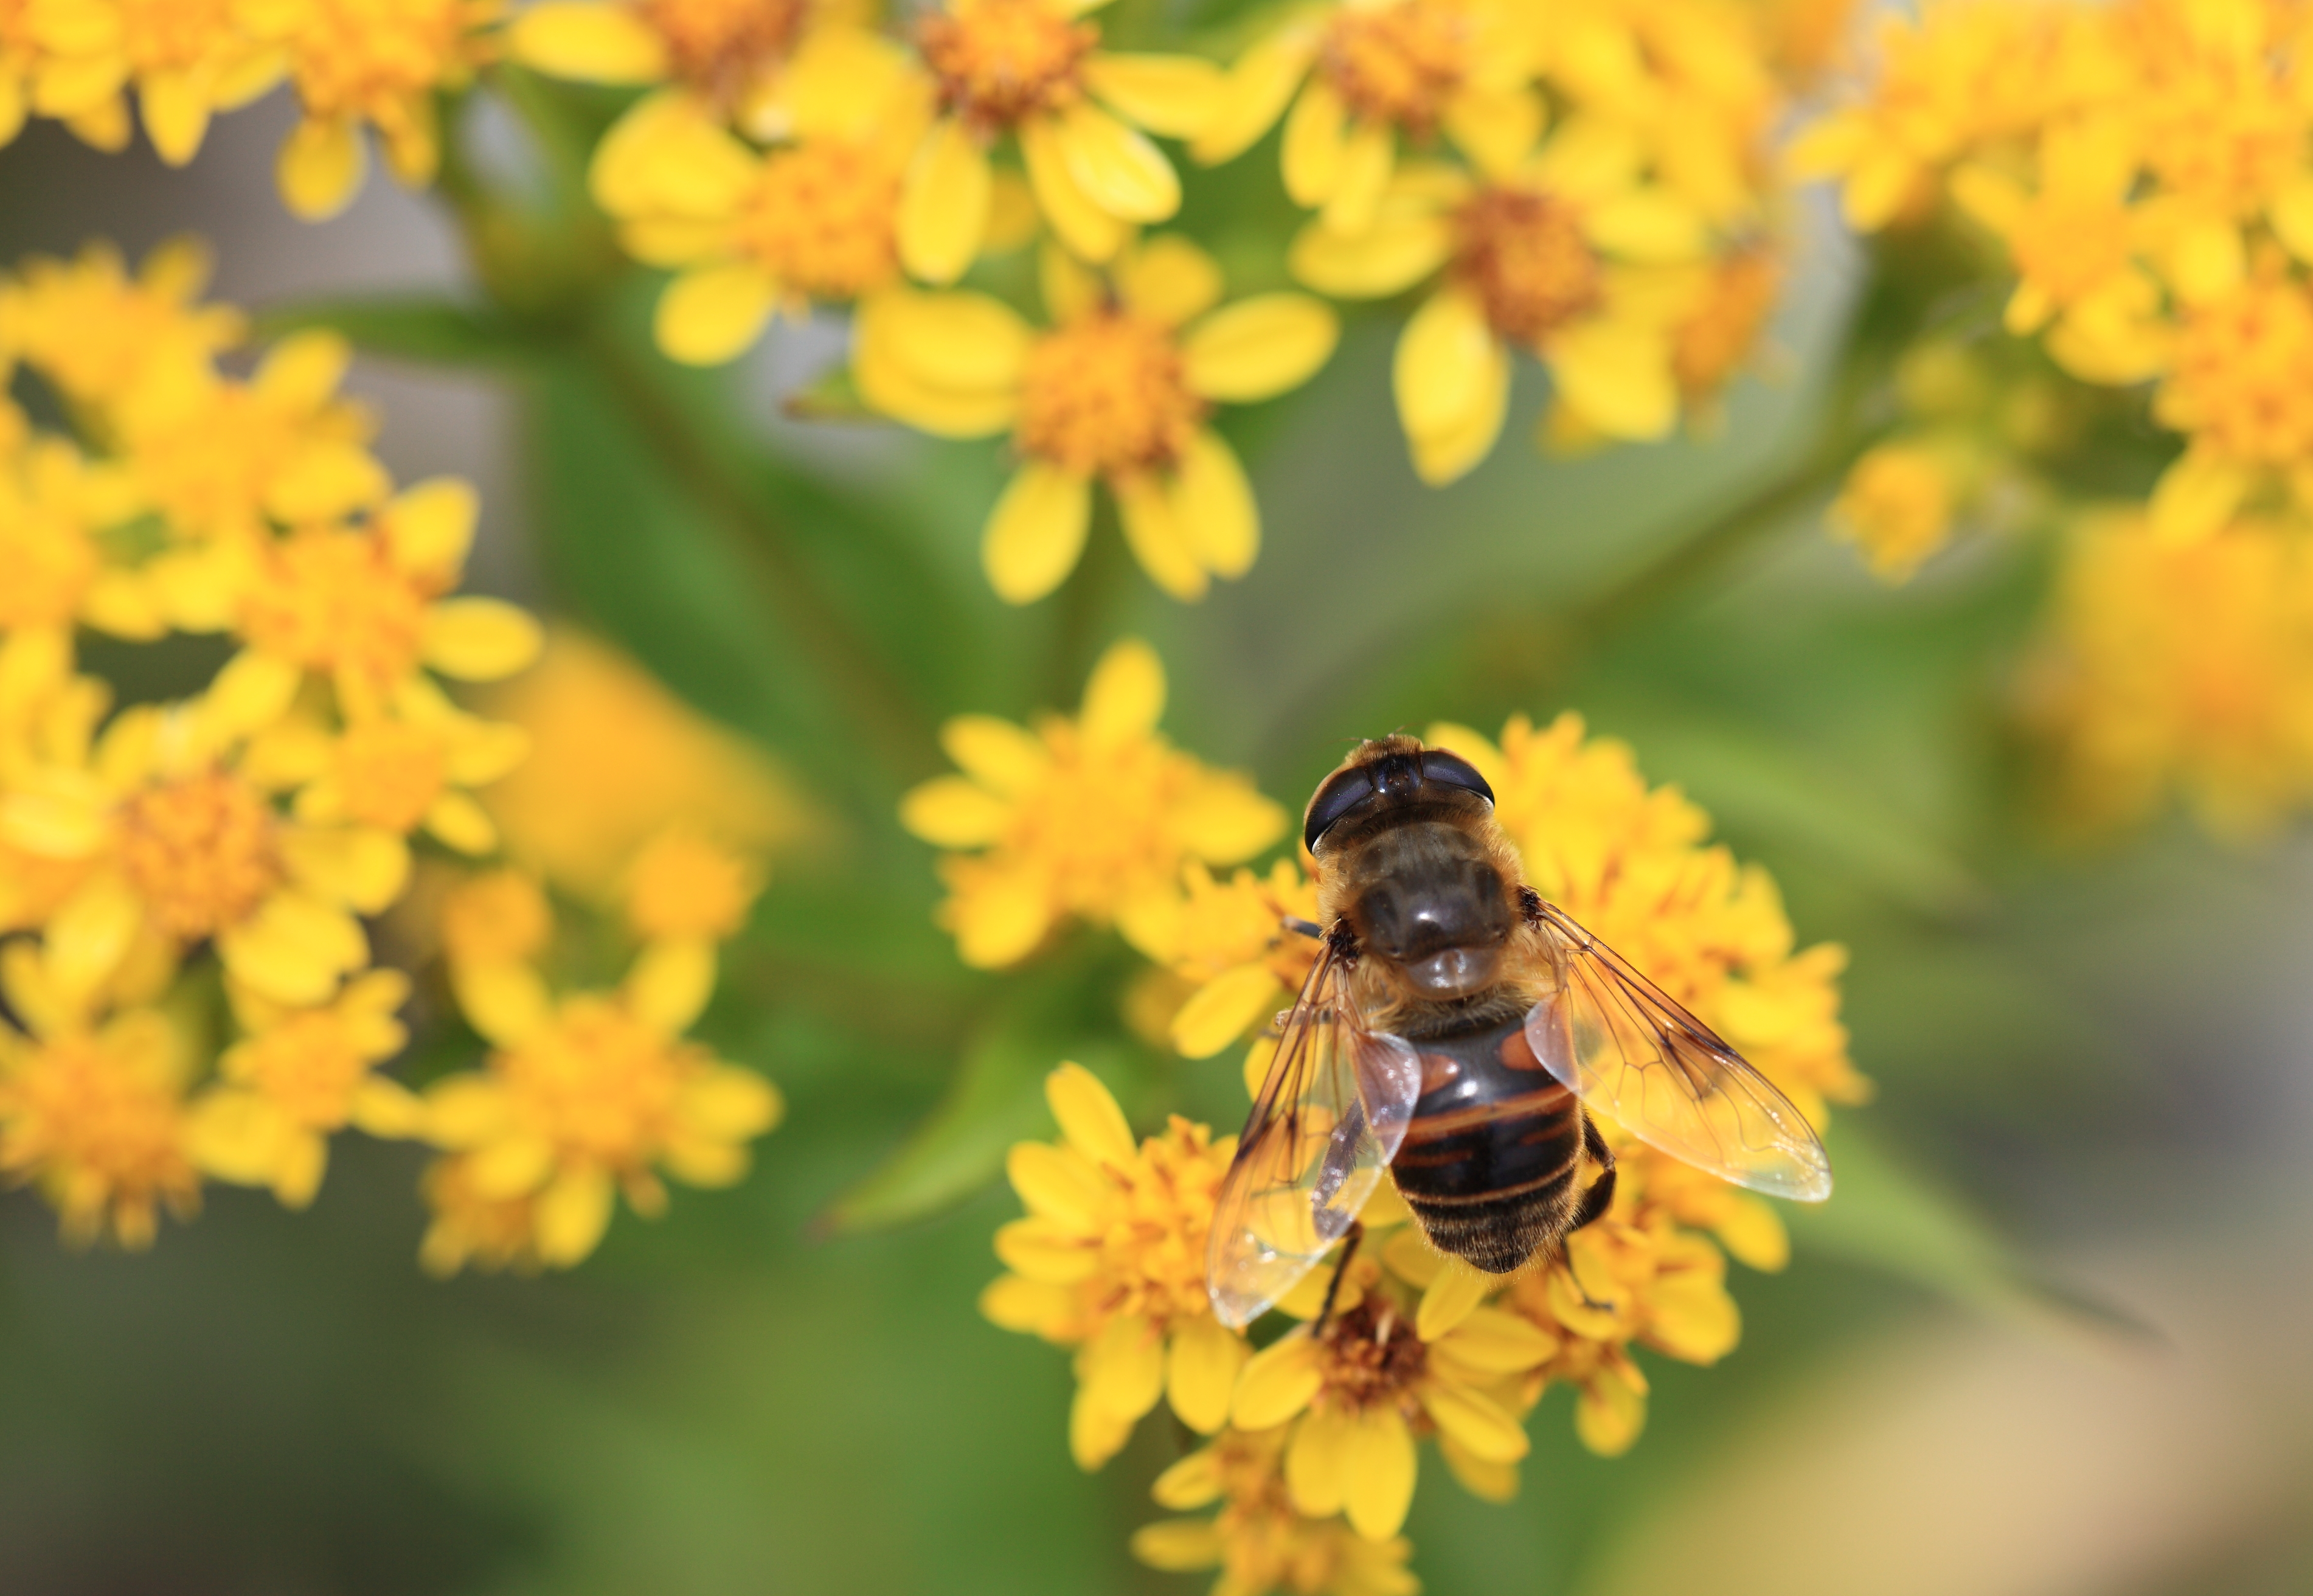
plant, flower, pollen, high, insect, botany, yellow, flora, fauna, invertebrate, wildflower, bee, 5d, hires, wasp, bumblebee, markii, nectar, hi, res, resolution, hakuba, nagano, happoone, kitaazumi, solidago, macro photography, leiocarpa, virgaurea, flowering plant, honey bee, pollinator, land plant, membrane winged insect